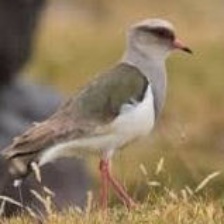
Species: ANDEAN LAPWING
Scientific name: VANELLUS RESPLENDENS